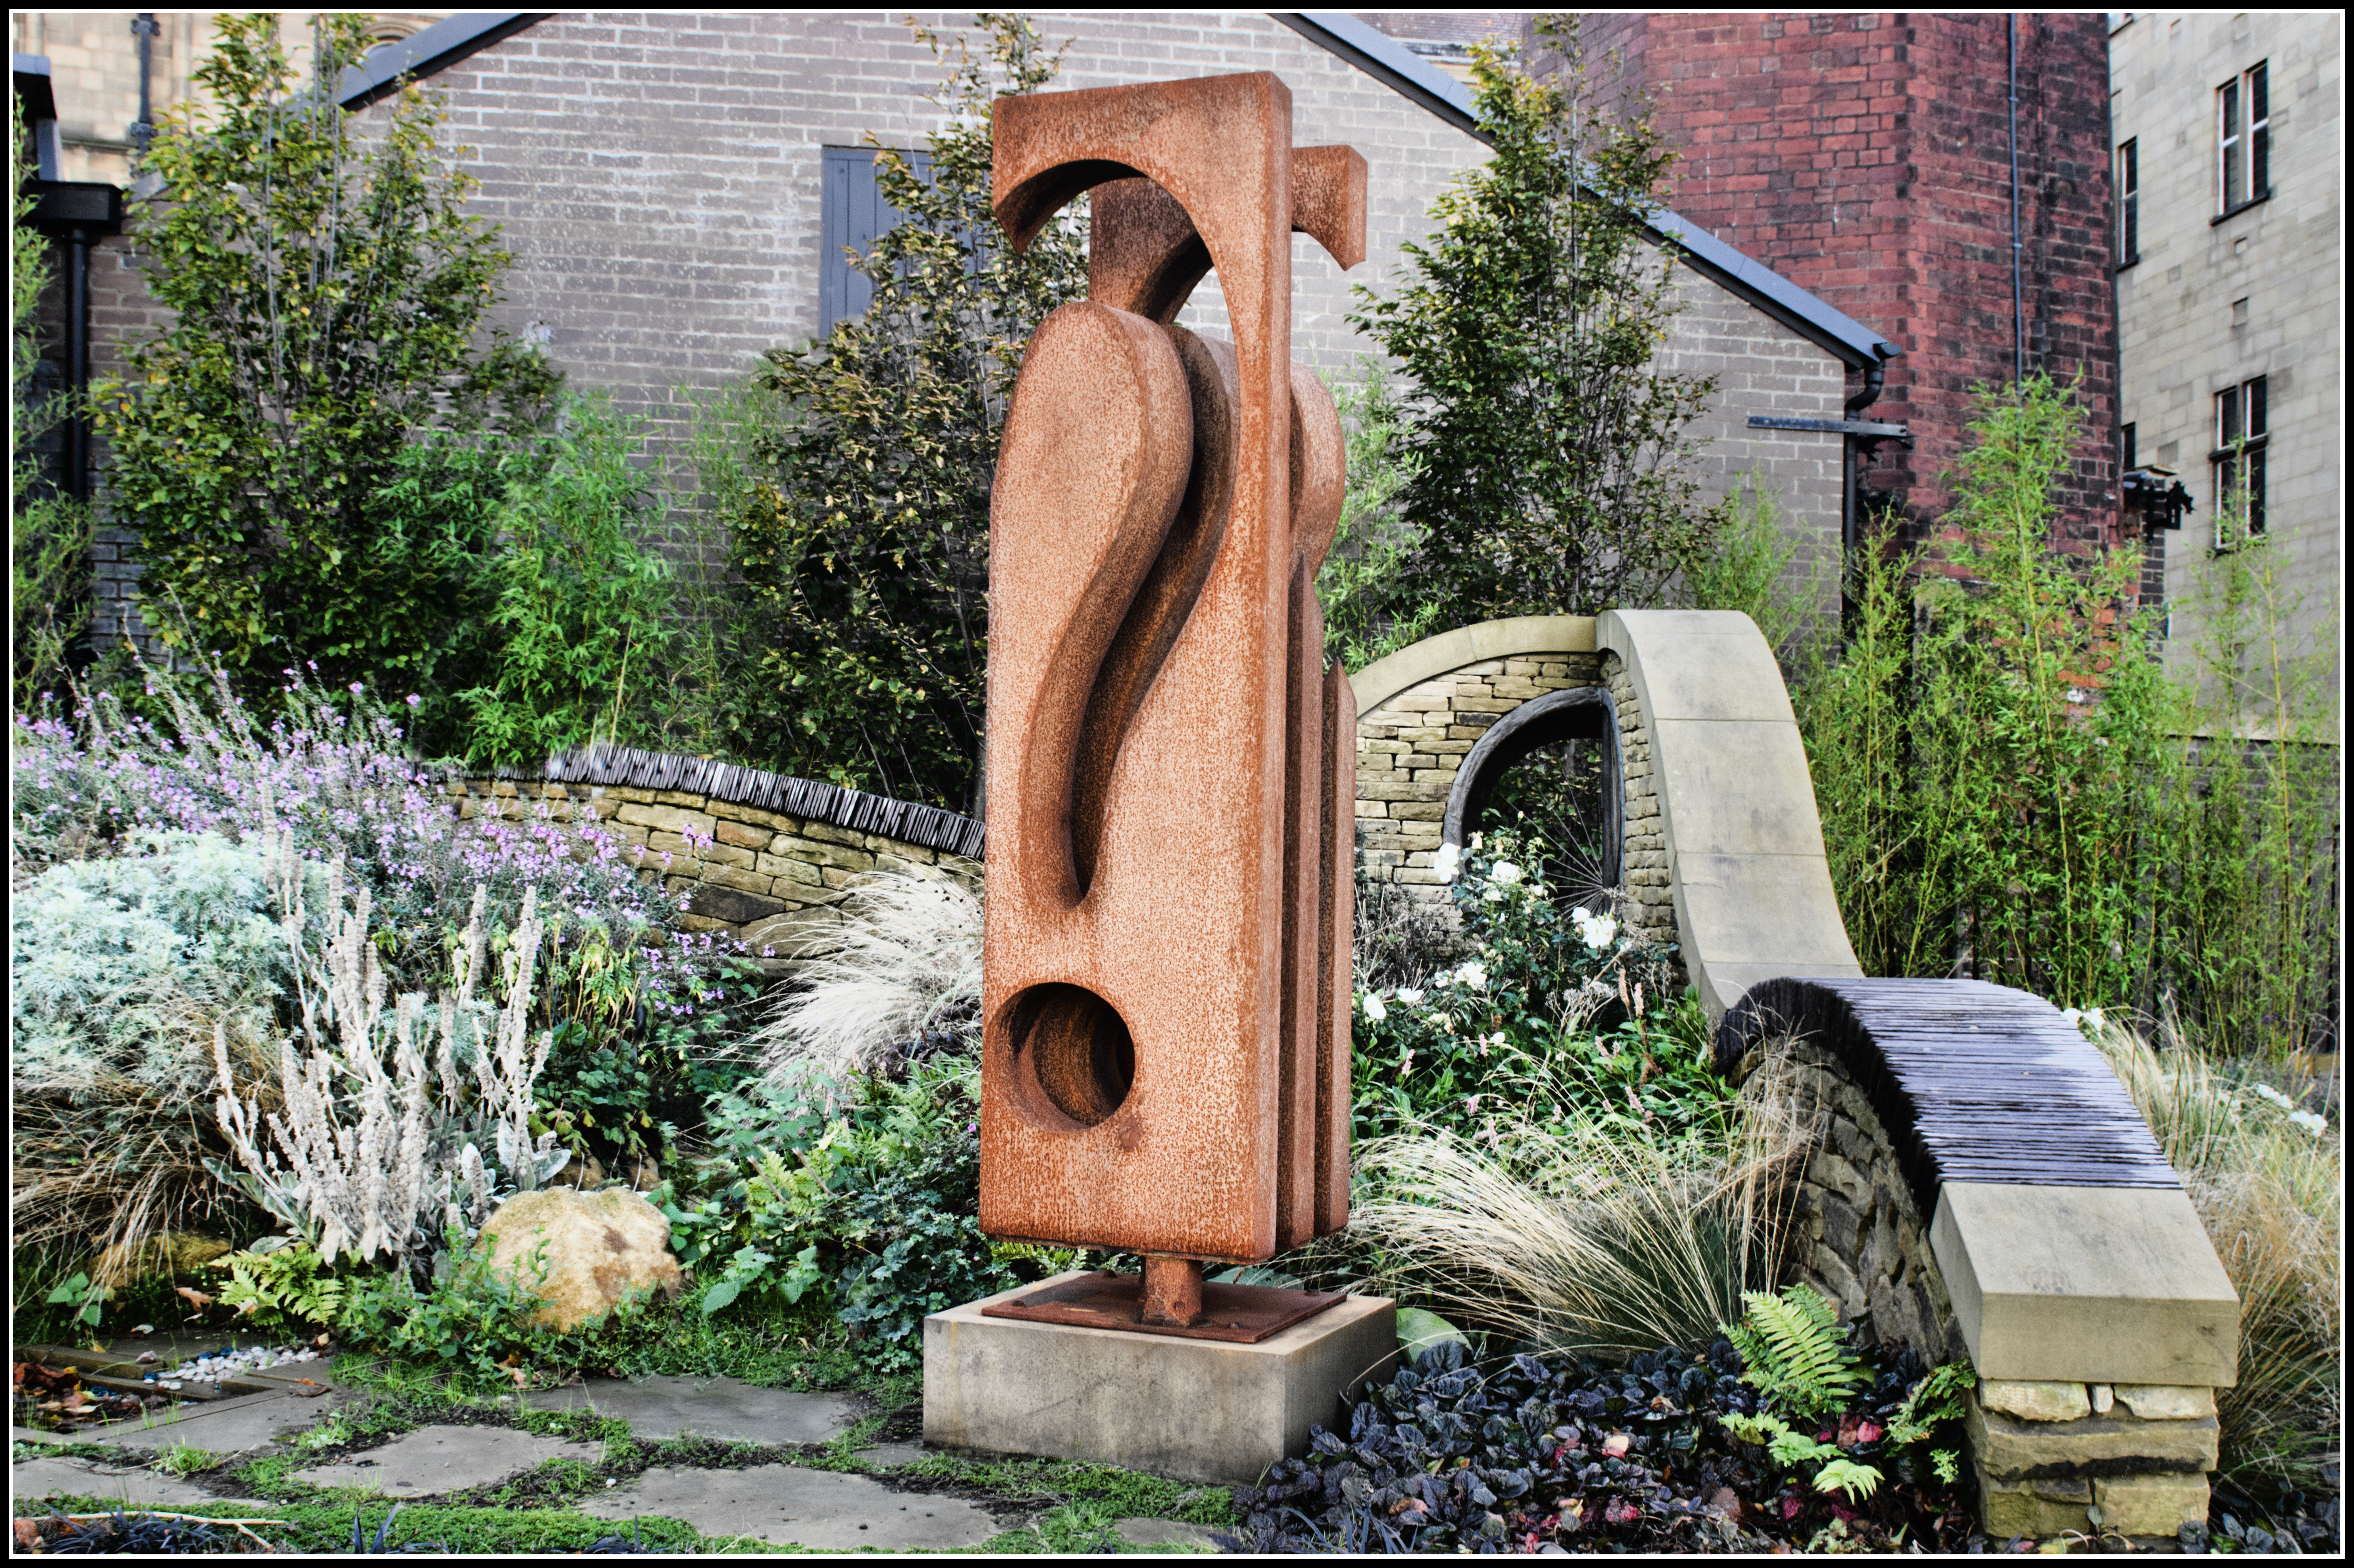
tree, wood, stone, monument, steel, rust, statue, garden, modern, artwork, sculpture, yorkshire, art, pentax, sigma, iron, question, wakefield, carving, brickwork, yard, college, water feature